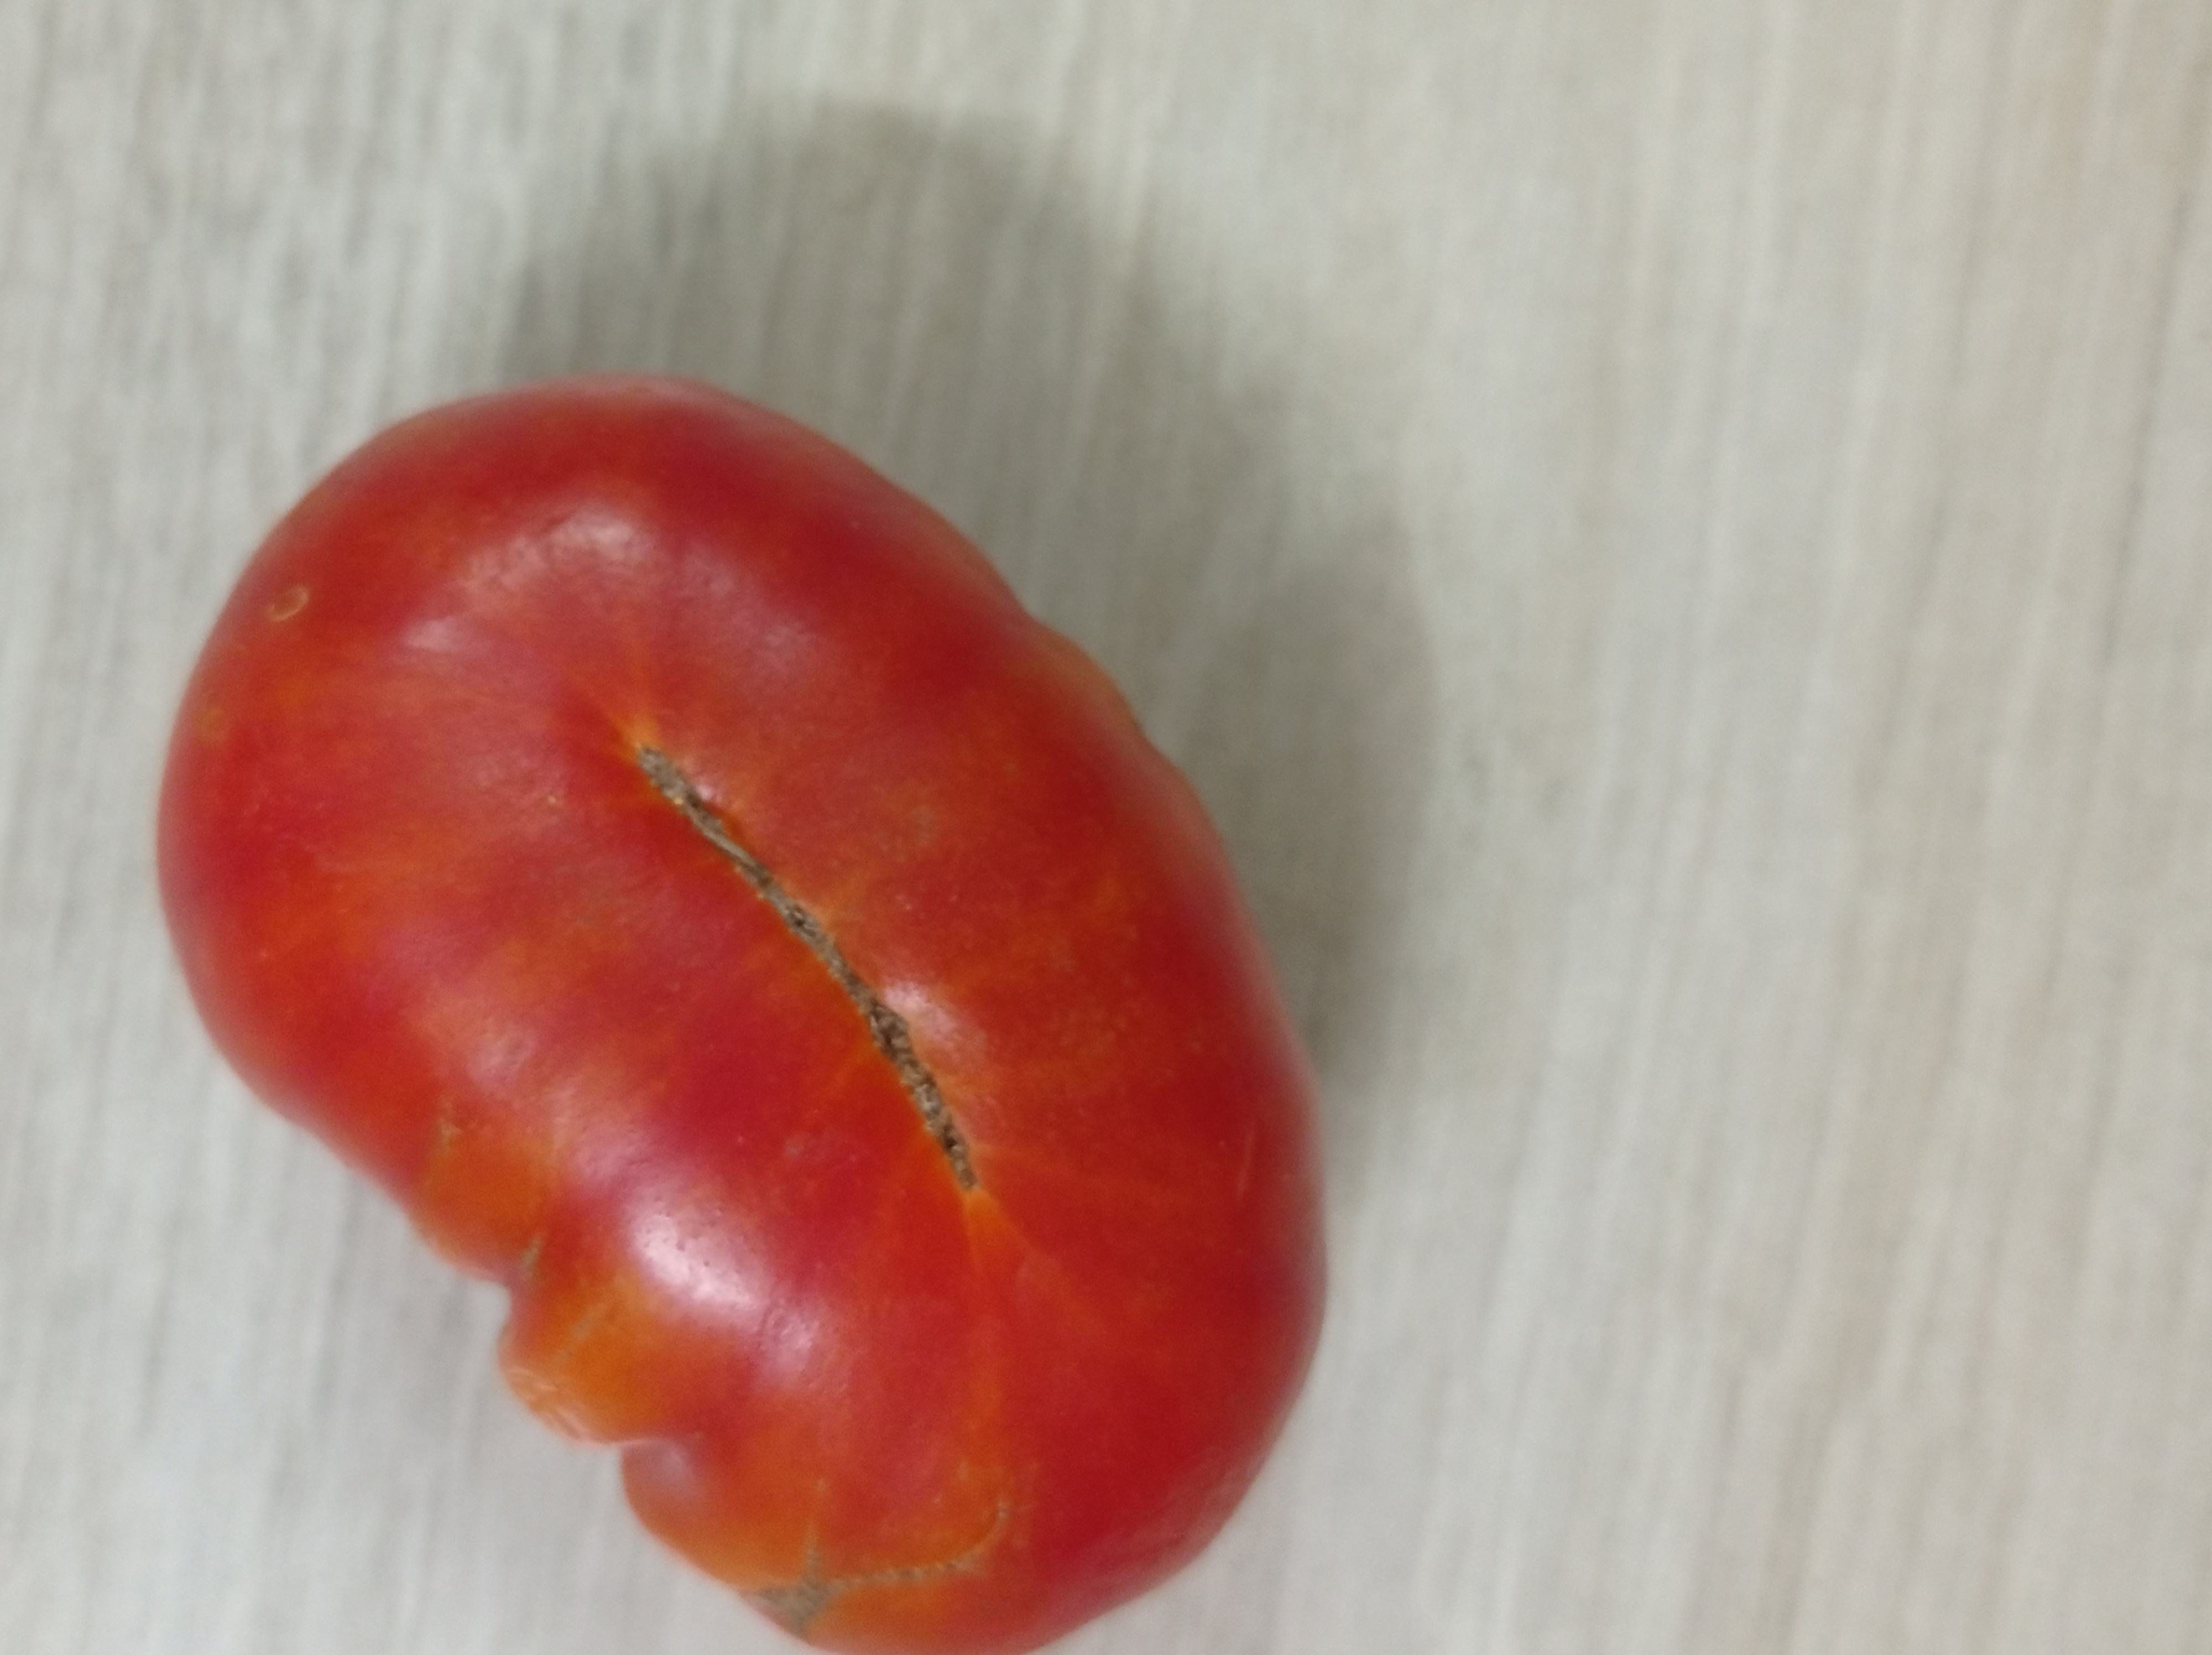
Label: Fresh